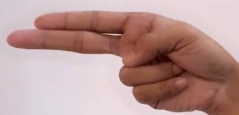
ASL sign: H